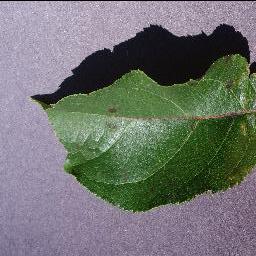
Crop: apple
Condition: scab